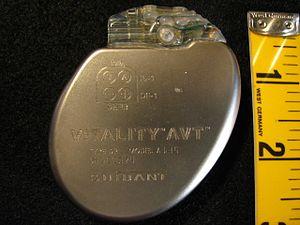
Le défibrillateur automatique implantable est un dispositif médical implantable actif de type stimulateur cardiaque permettant, outre les fonctions classiques de stimulation, la détection et le traitement des troubles du rythme ventriculaire.